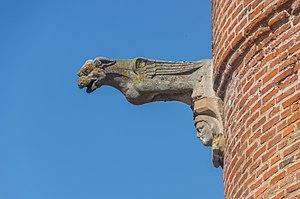
La cathédrale Sainte-Cécile d'Albi est le siège de l'archidiocèse d'Albi, dans le département du Tarn en France. Elle est construite sur un piton rocheux qui domine le Tarn. Deux siècles auront été nécessaires pour son édification, de 1282 à 1480.